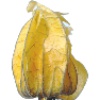
Label: physalis_with_husk